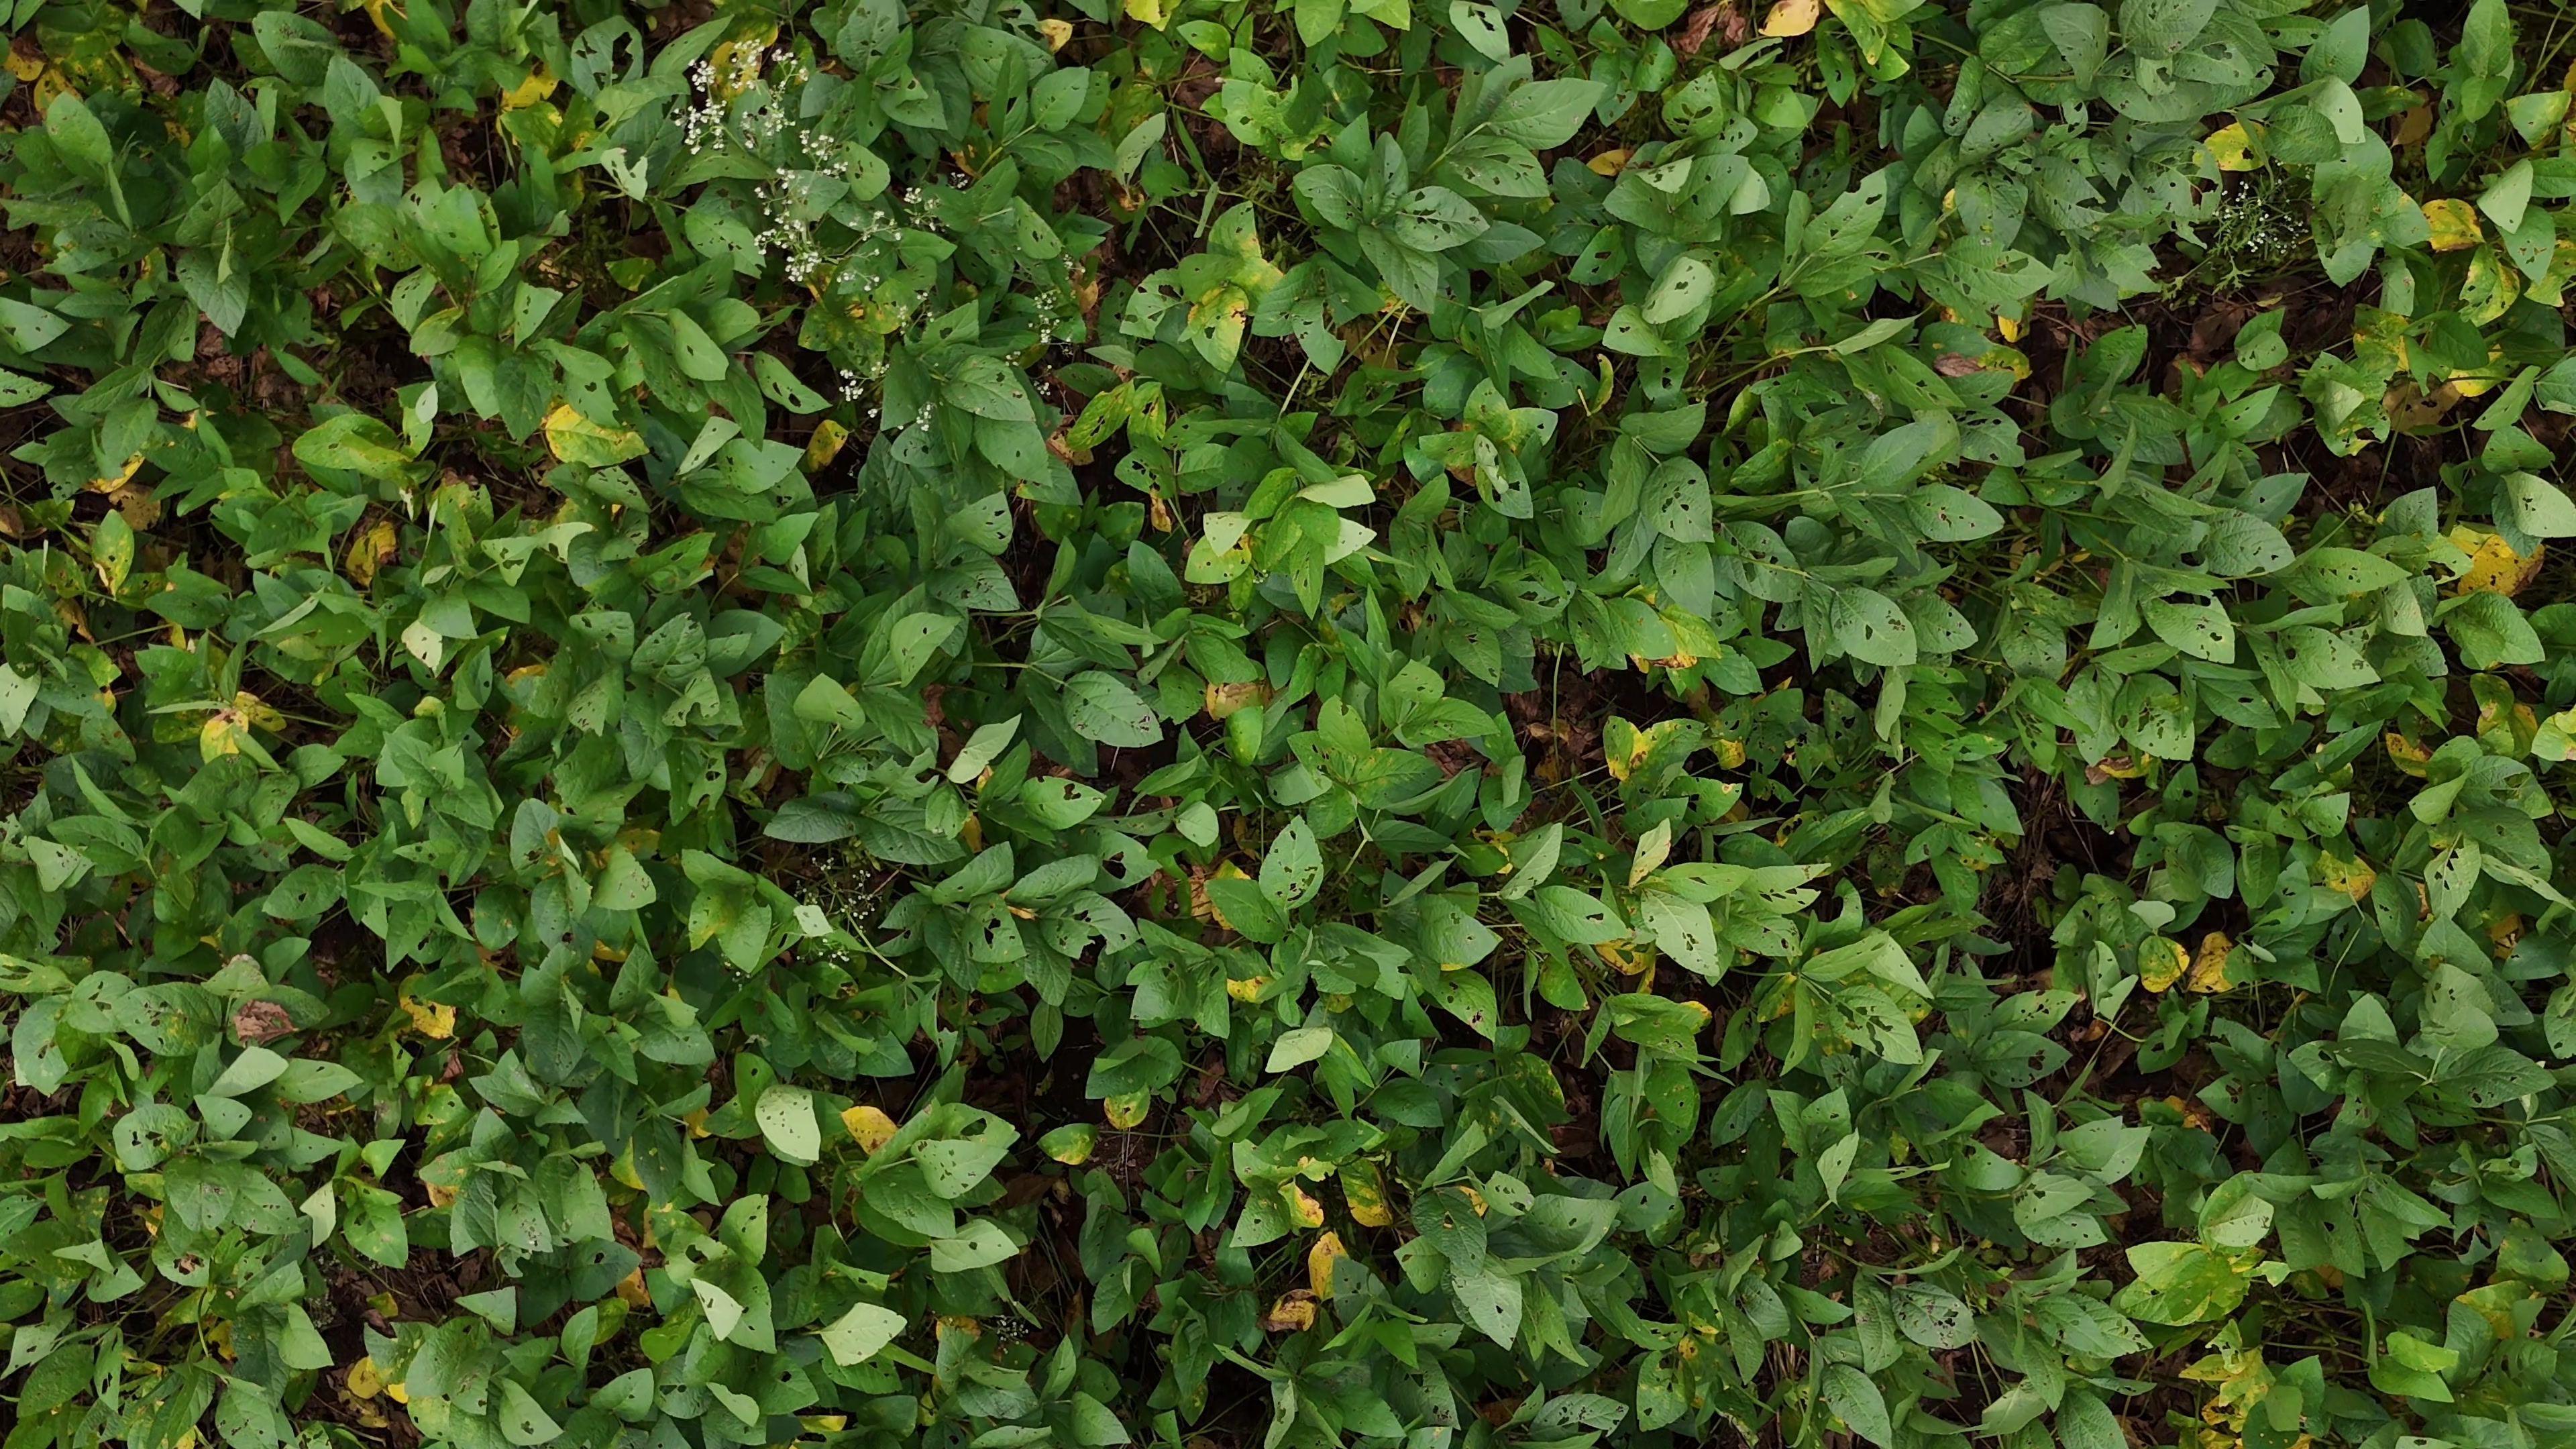
Label: Rust